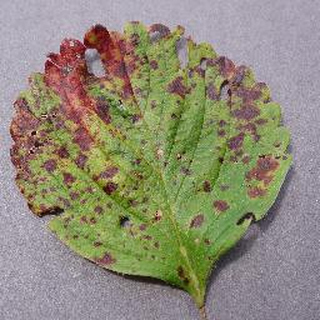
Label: strawberry_leaf_scorch